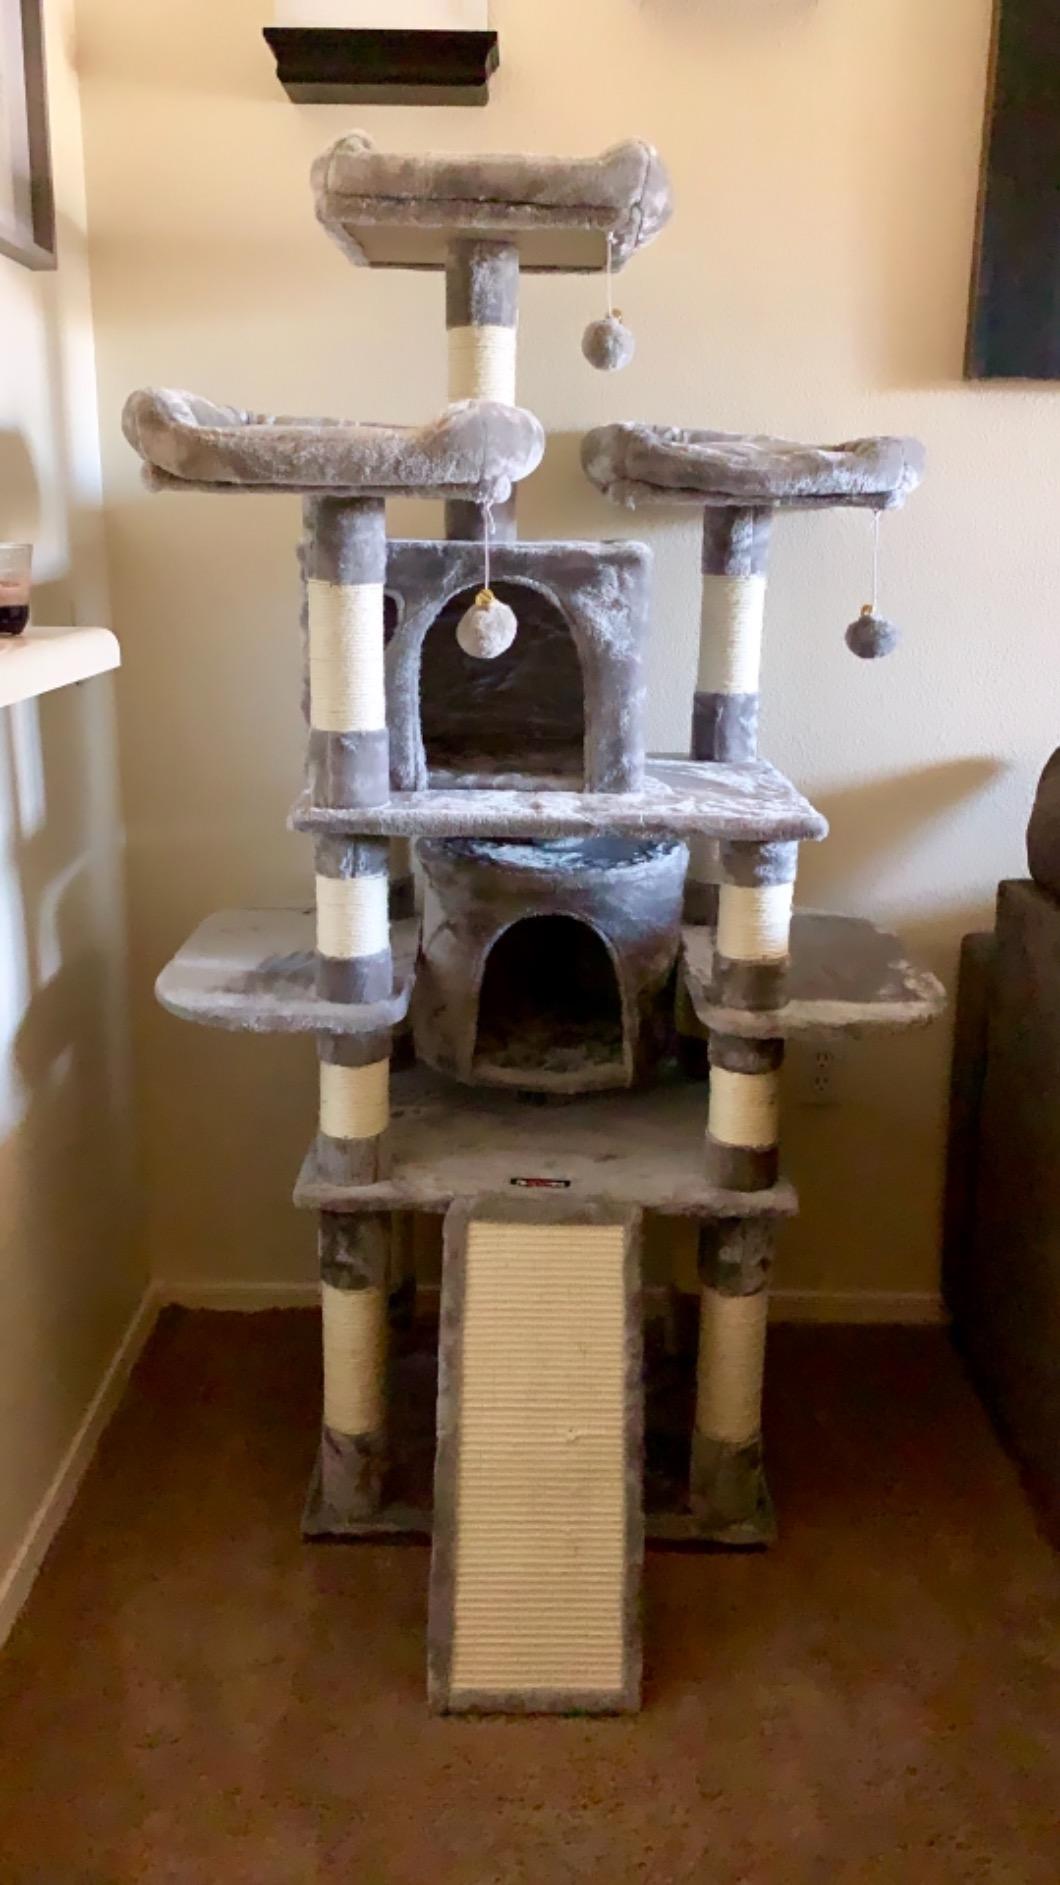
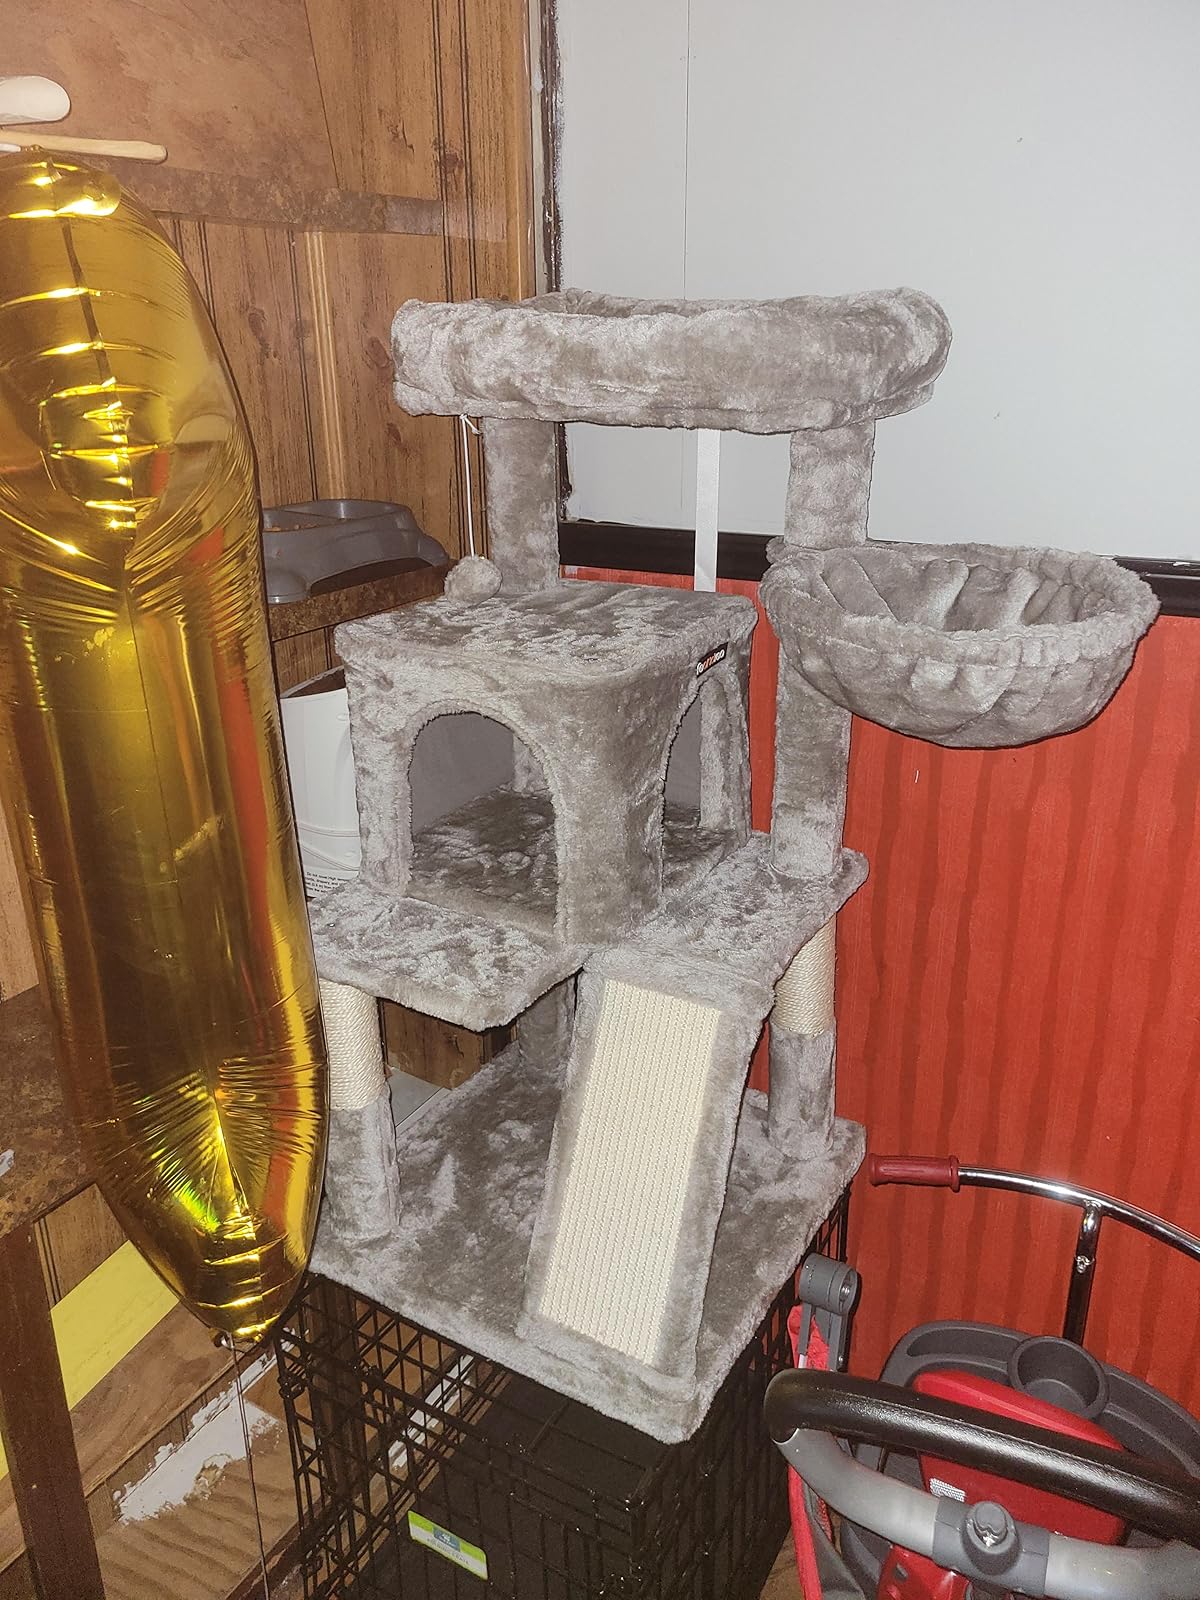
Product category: items_cat tree
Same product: no